Bignan

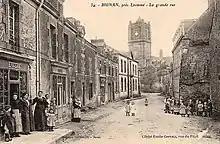
Bignan main Street latter 19th century.

In the 5th century Saint Noyale was said to be martyred in or near the town.